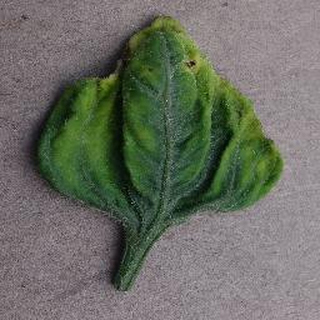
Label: tomato_yellow_leaf_curl_virus